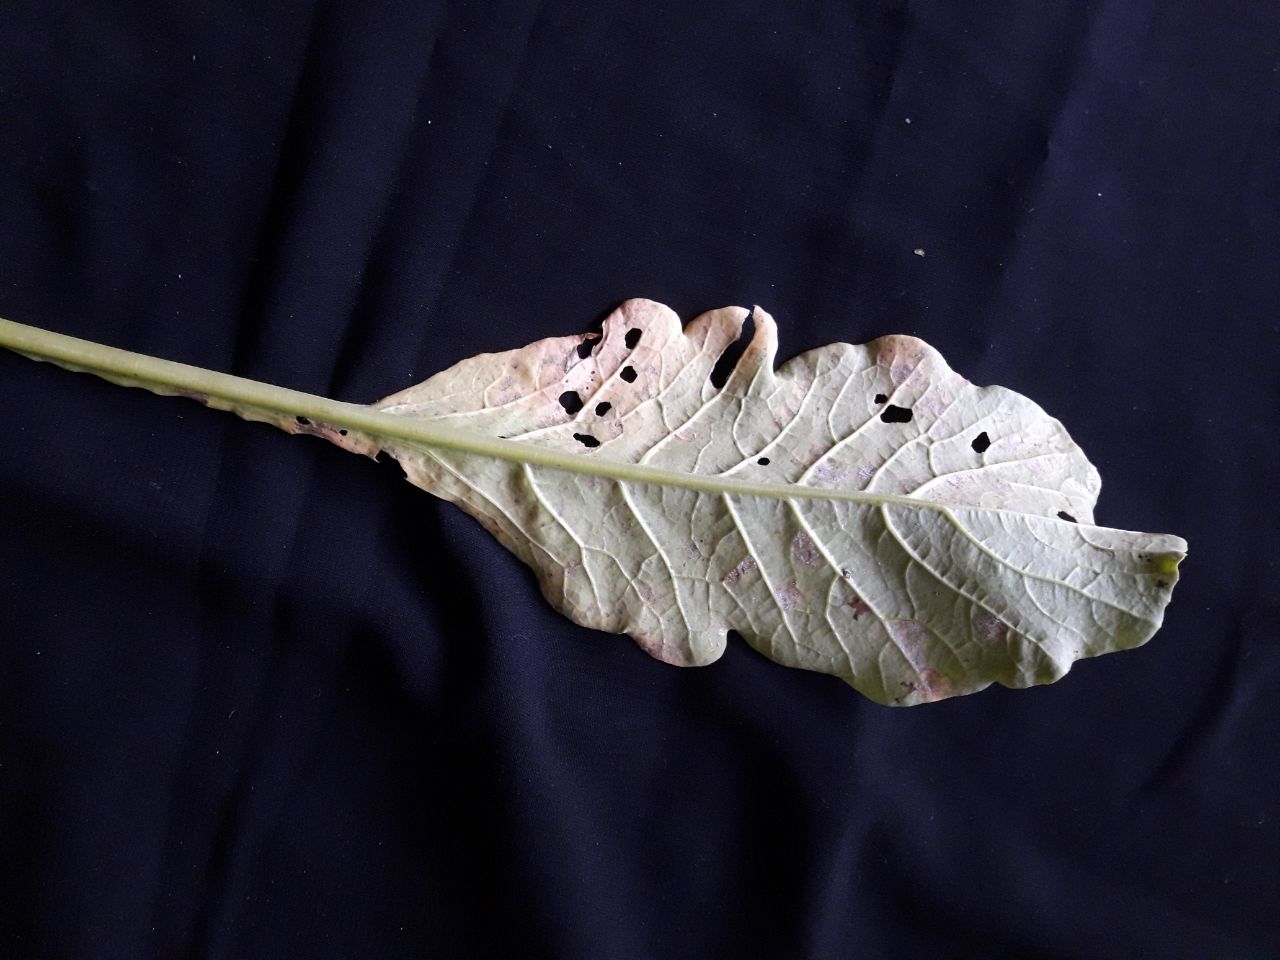
Label: flea beetle